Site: saxony
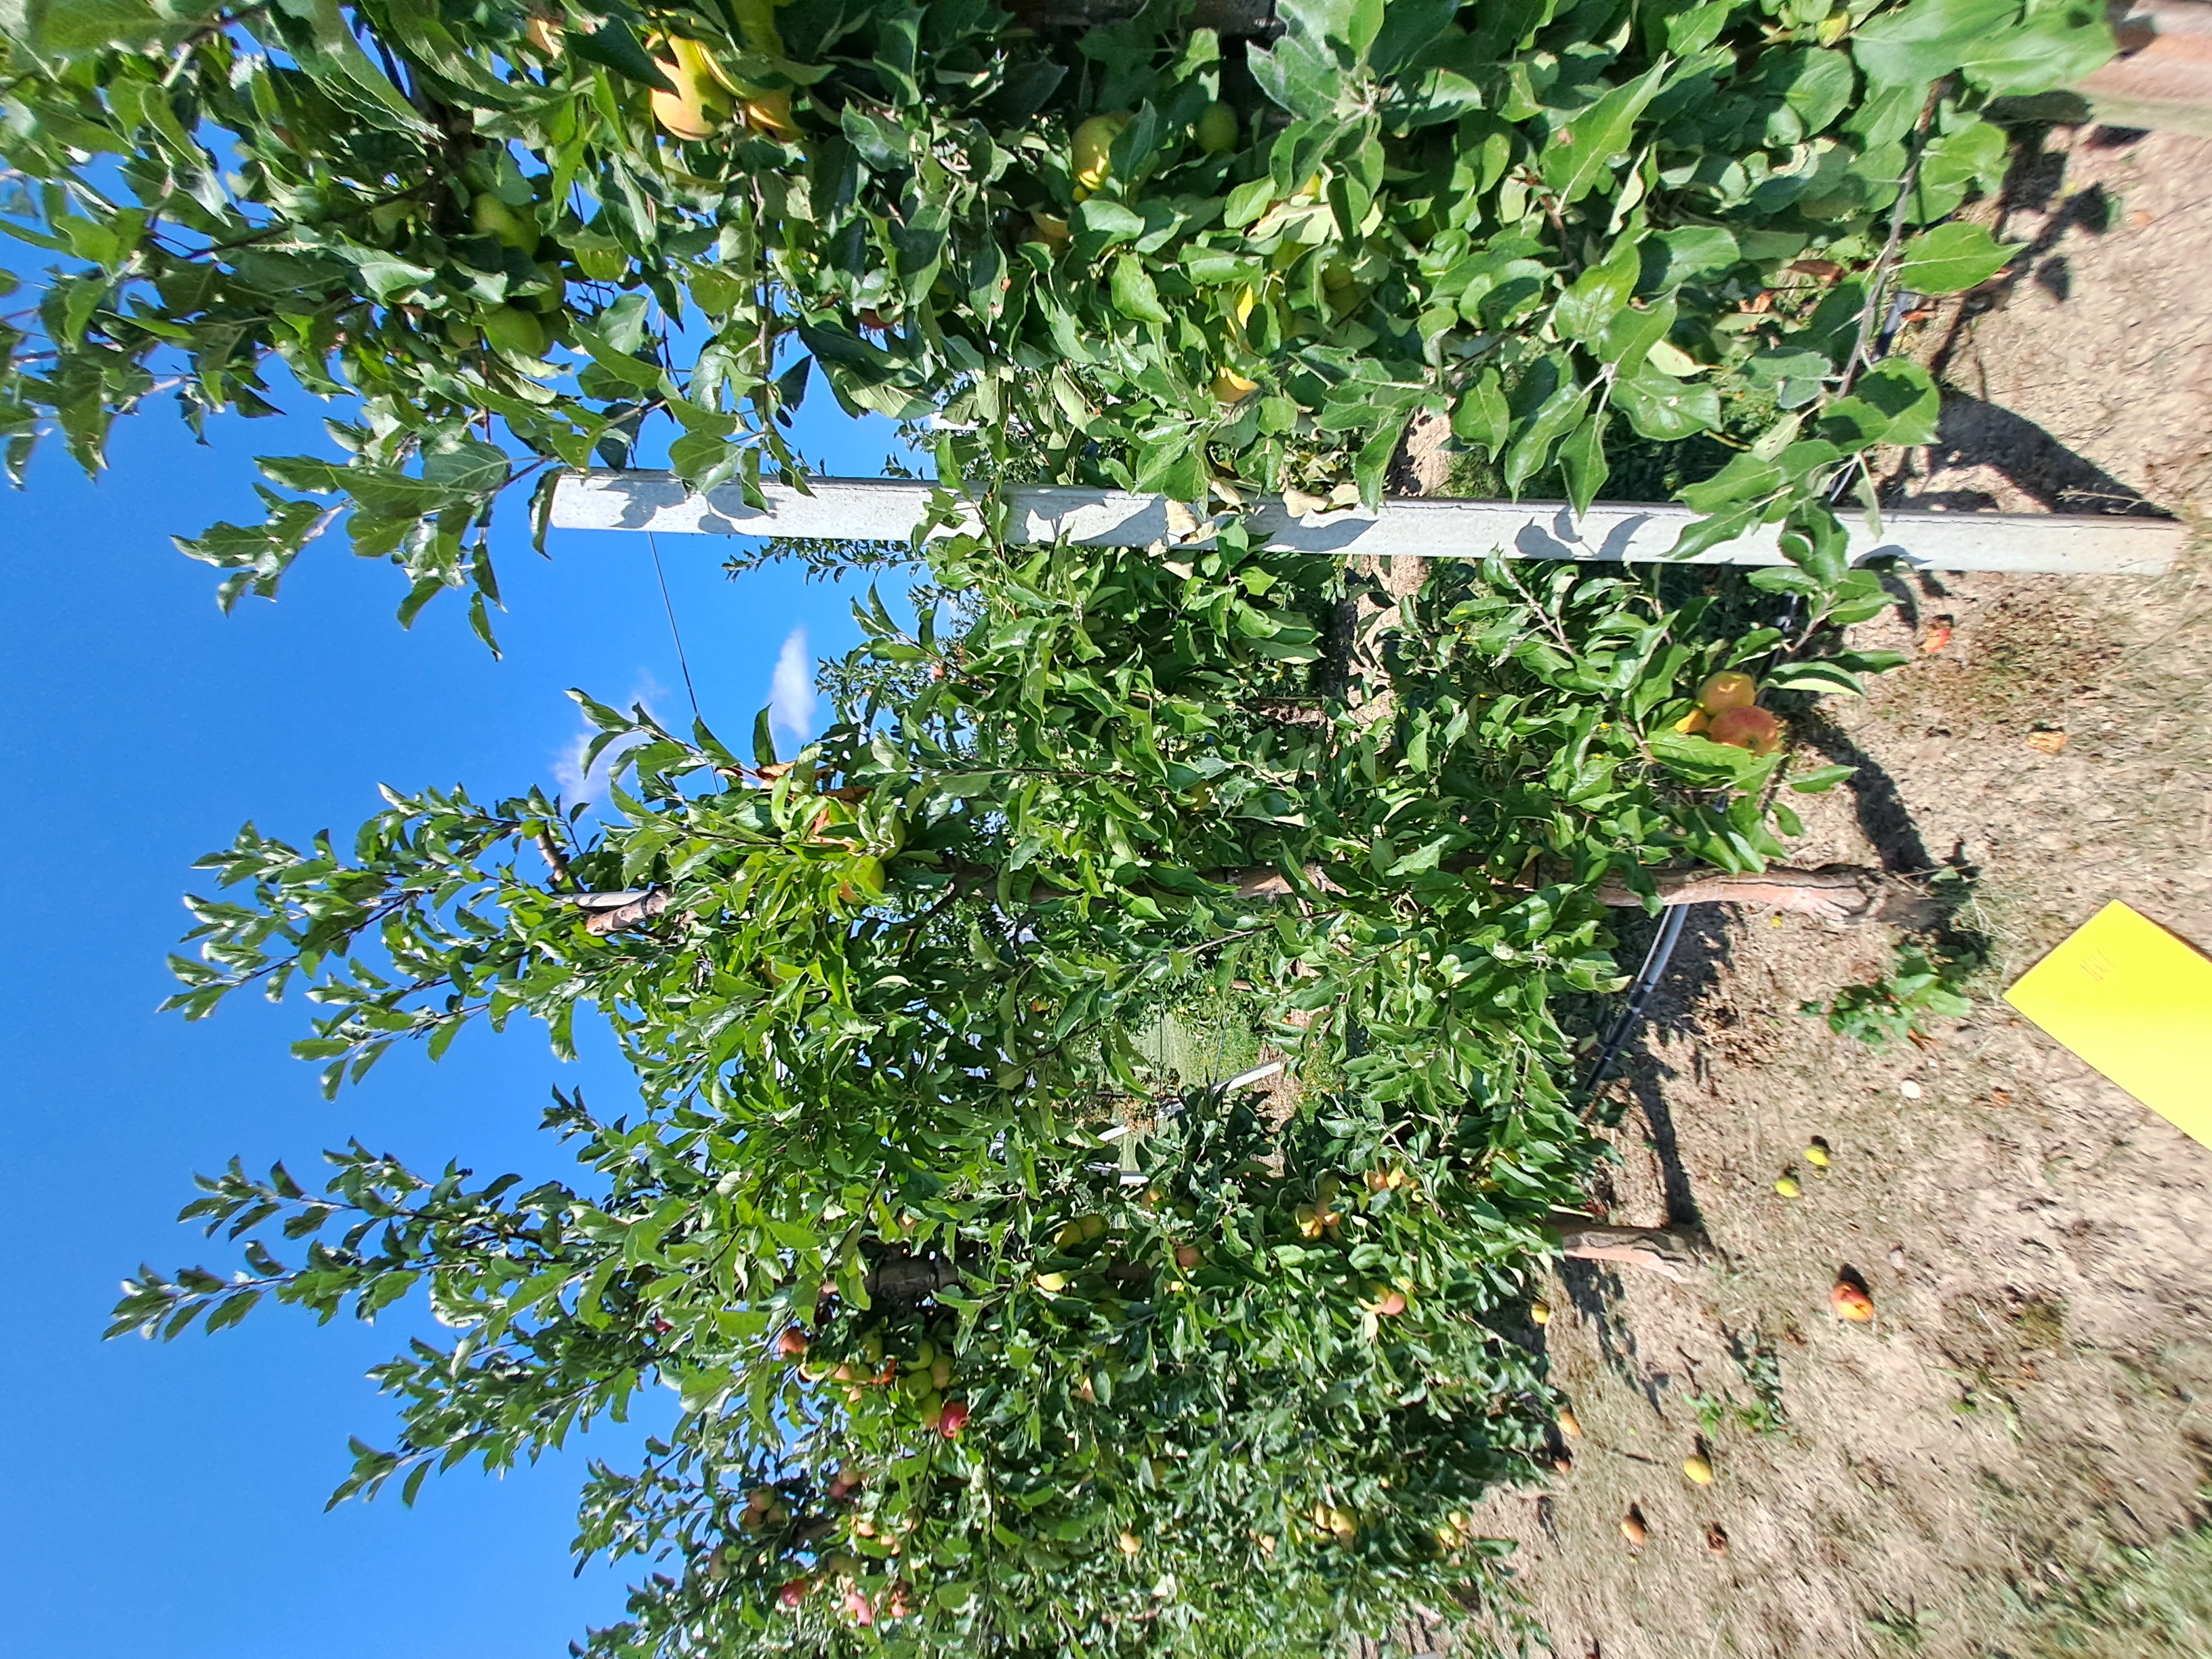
Growth stage (BBCH 81): Maturity of fruit and seed